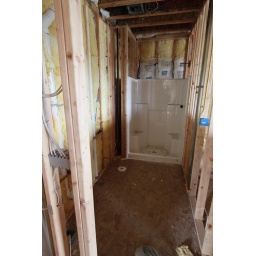
Main floor bath/powder room Our new house in Bothell, WA. 2010, our first year after moving in.